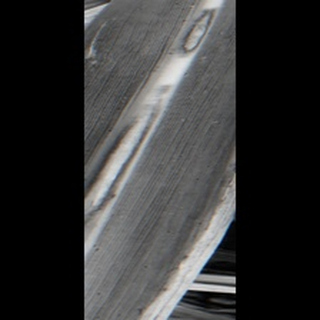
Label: sugarcane_red_rot